Question: Please indicate a possible affordance area of bicycle that can be used for sitting
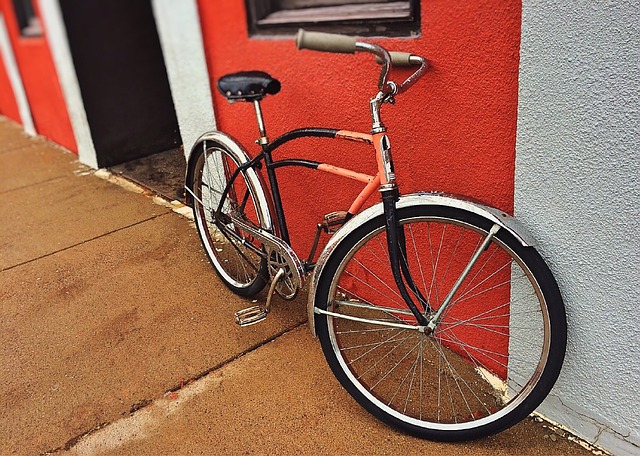
Answer: [209, 66, 283, 105]